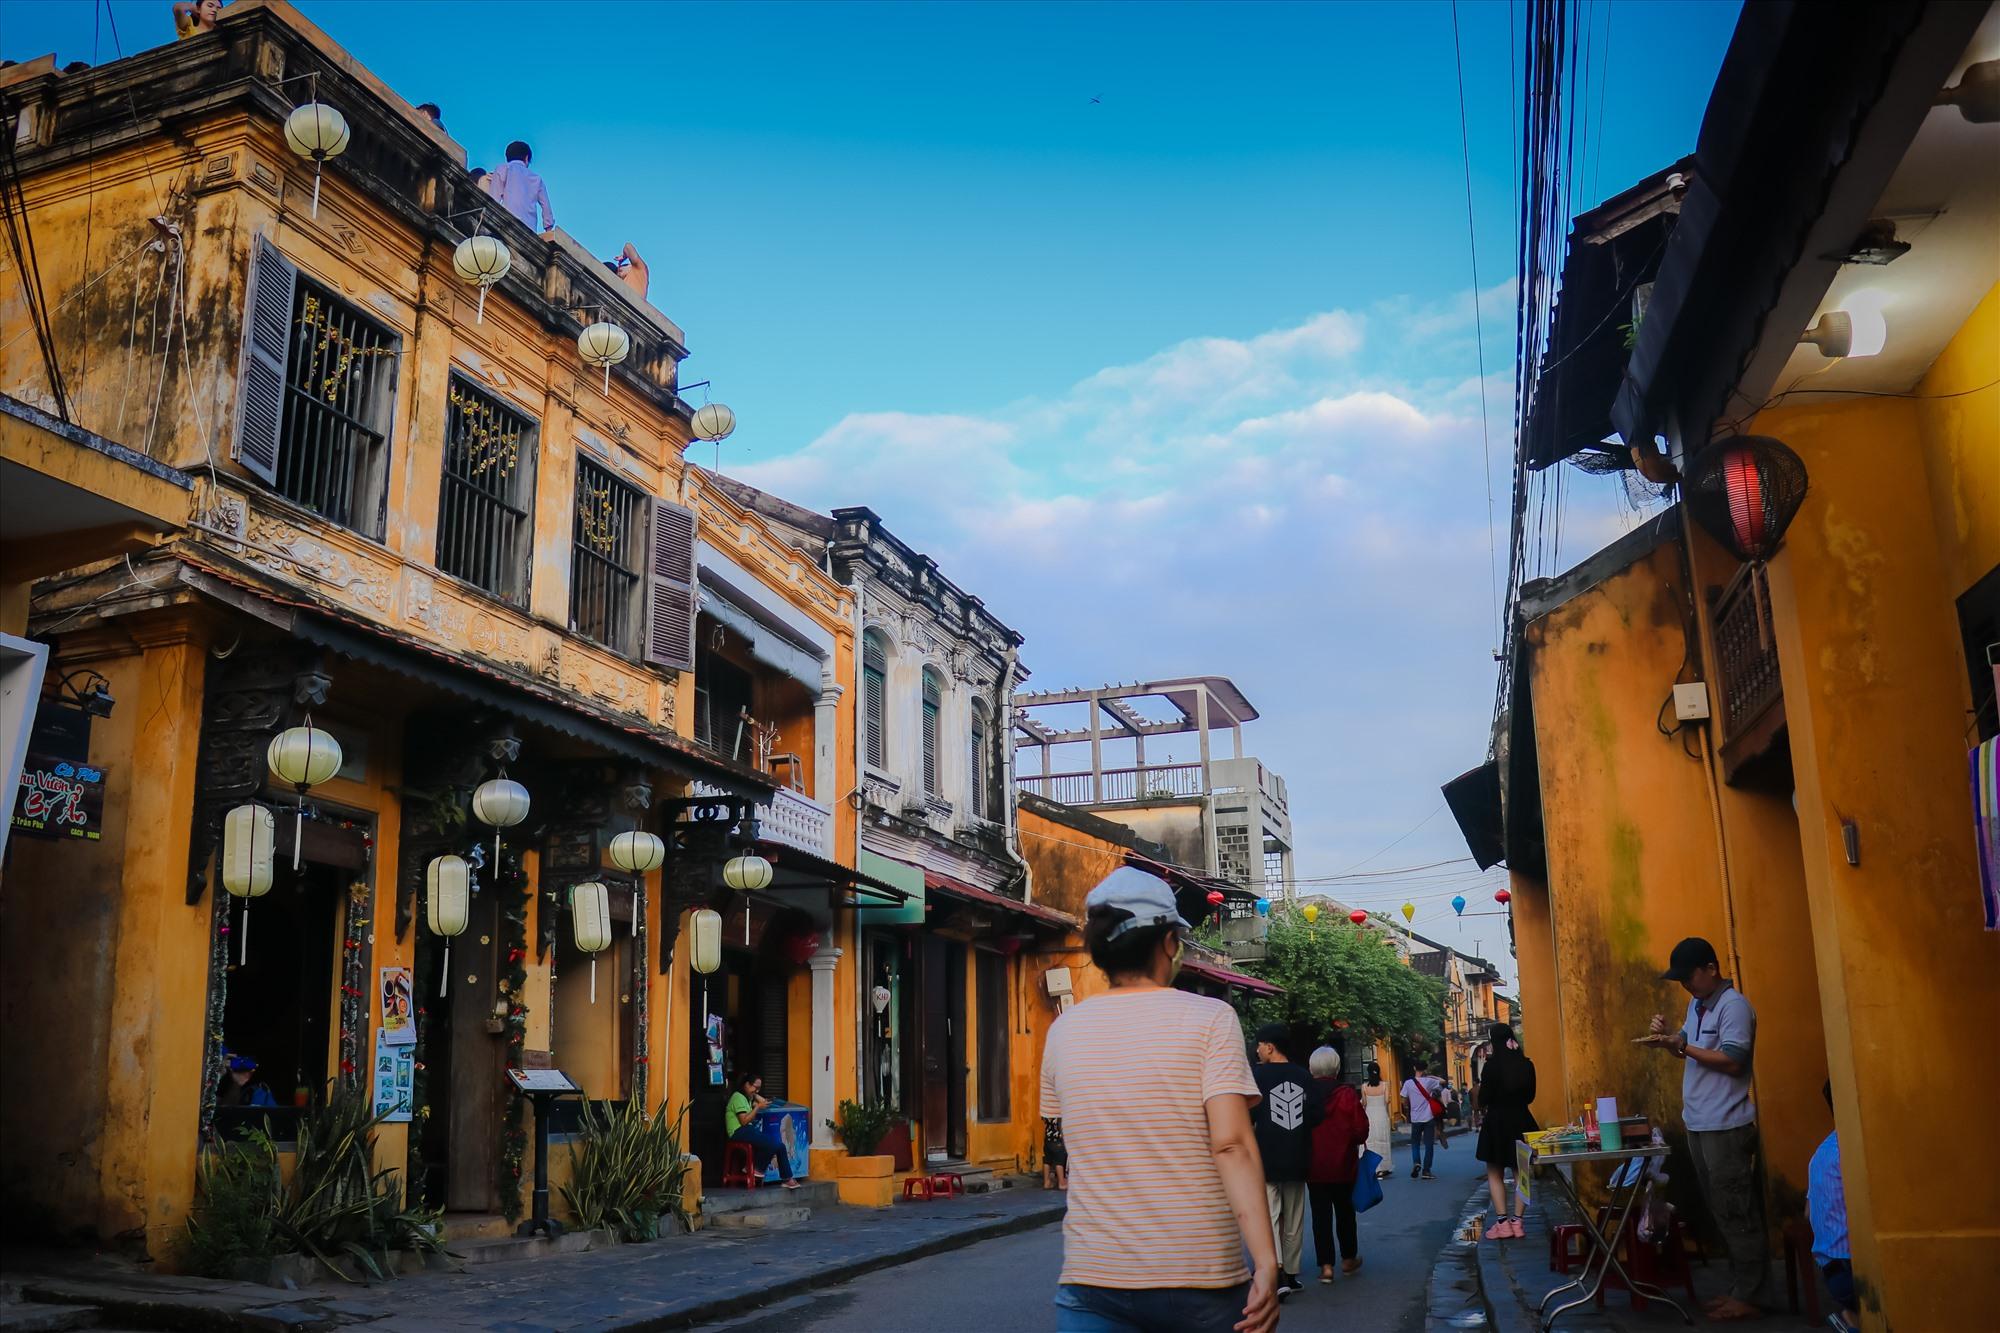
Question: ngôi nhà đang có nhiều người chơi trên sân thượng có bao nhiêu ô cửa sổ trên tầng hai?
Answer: ba cái